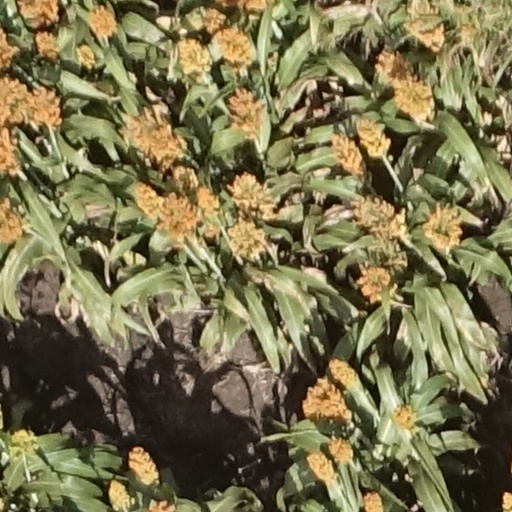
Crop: sorghum